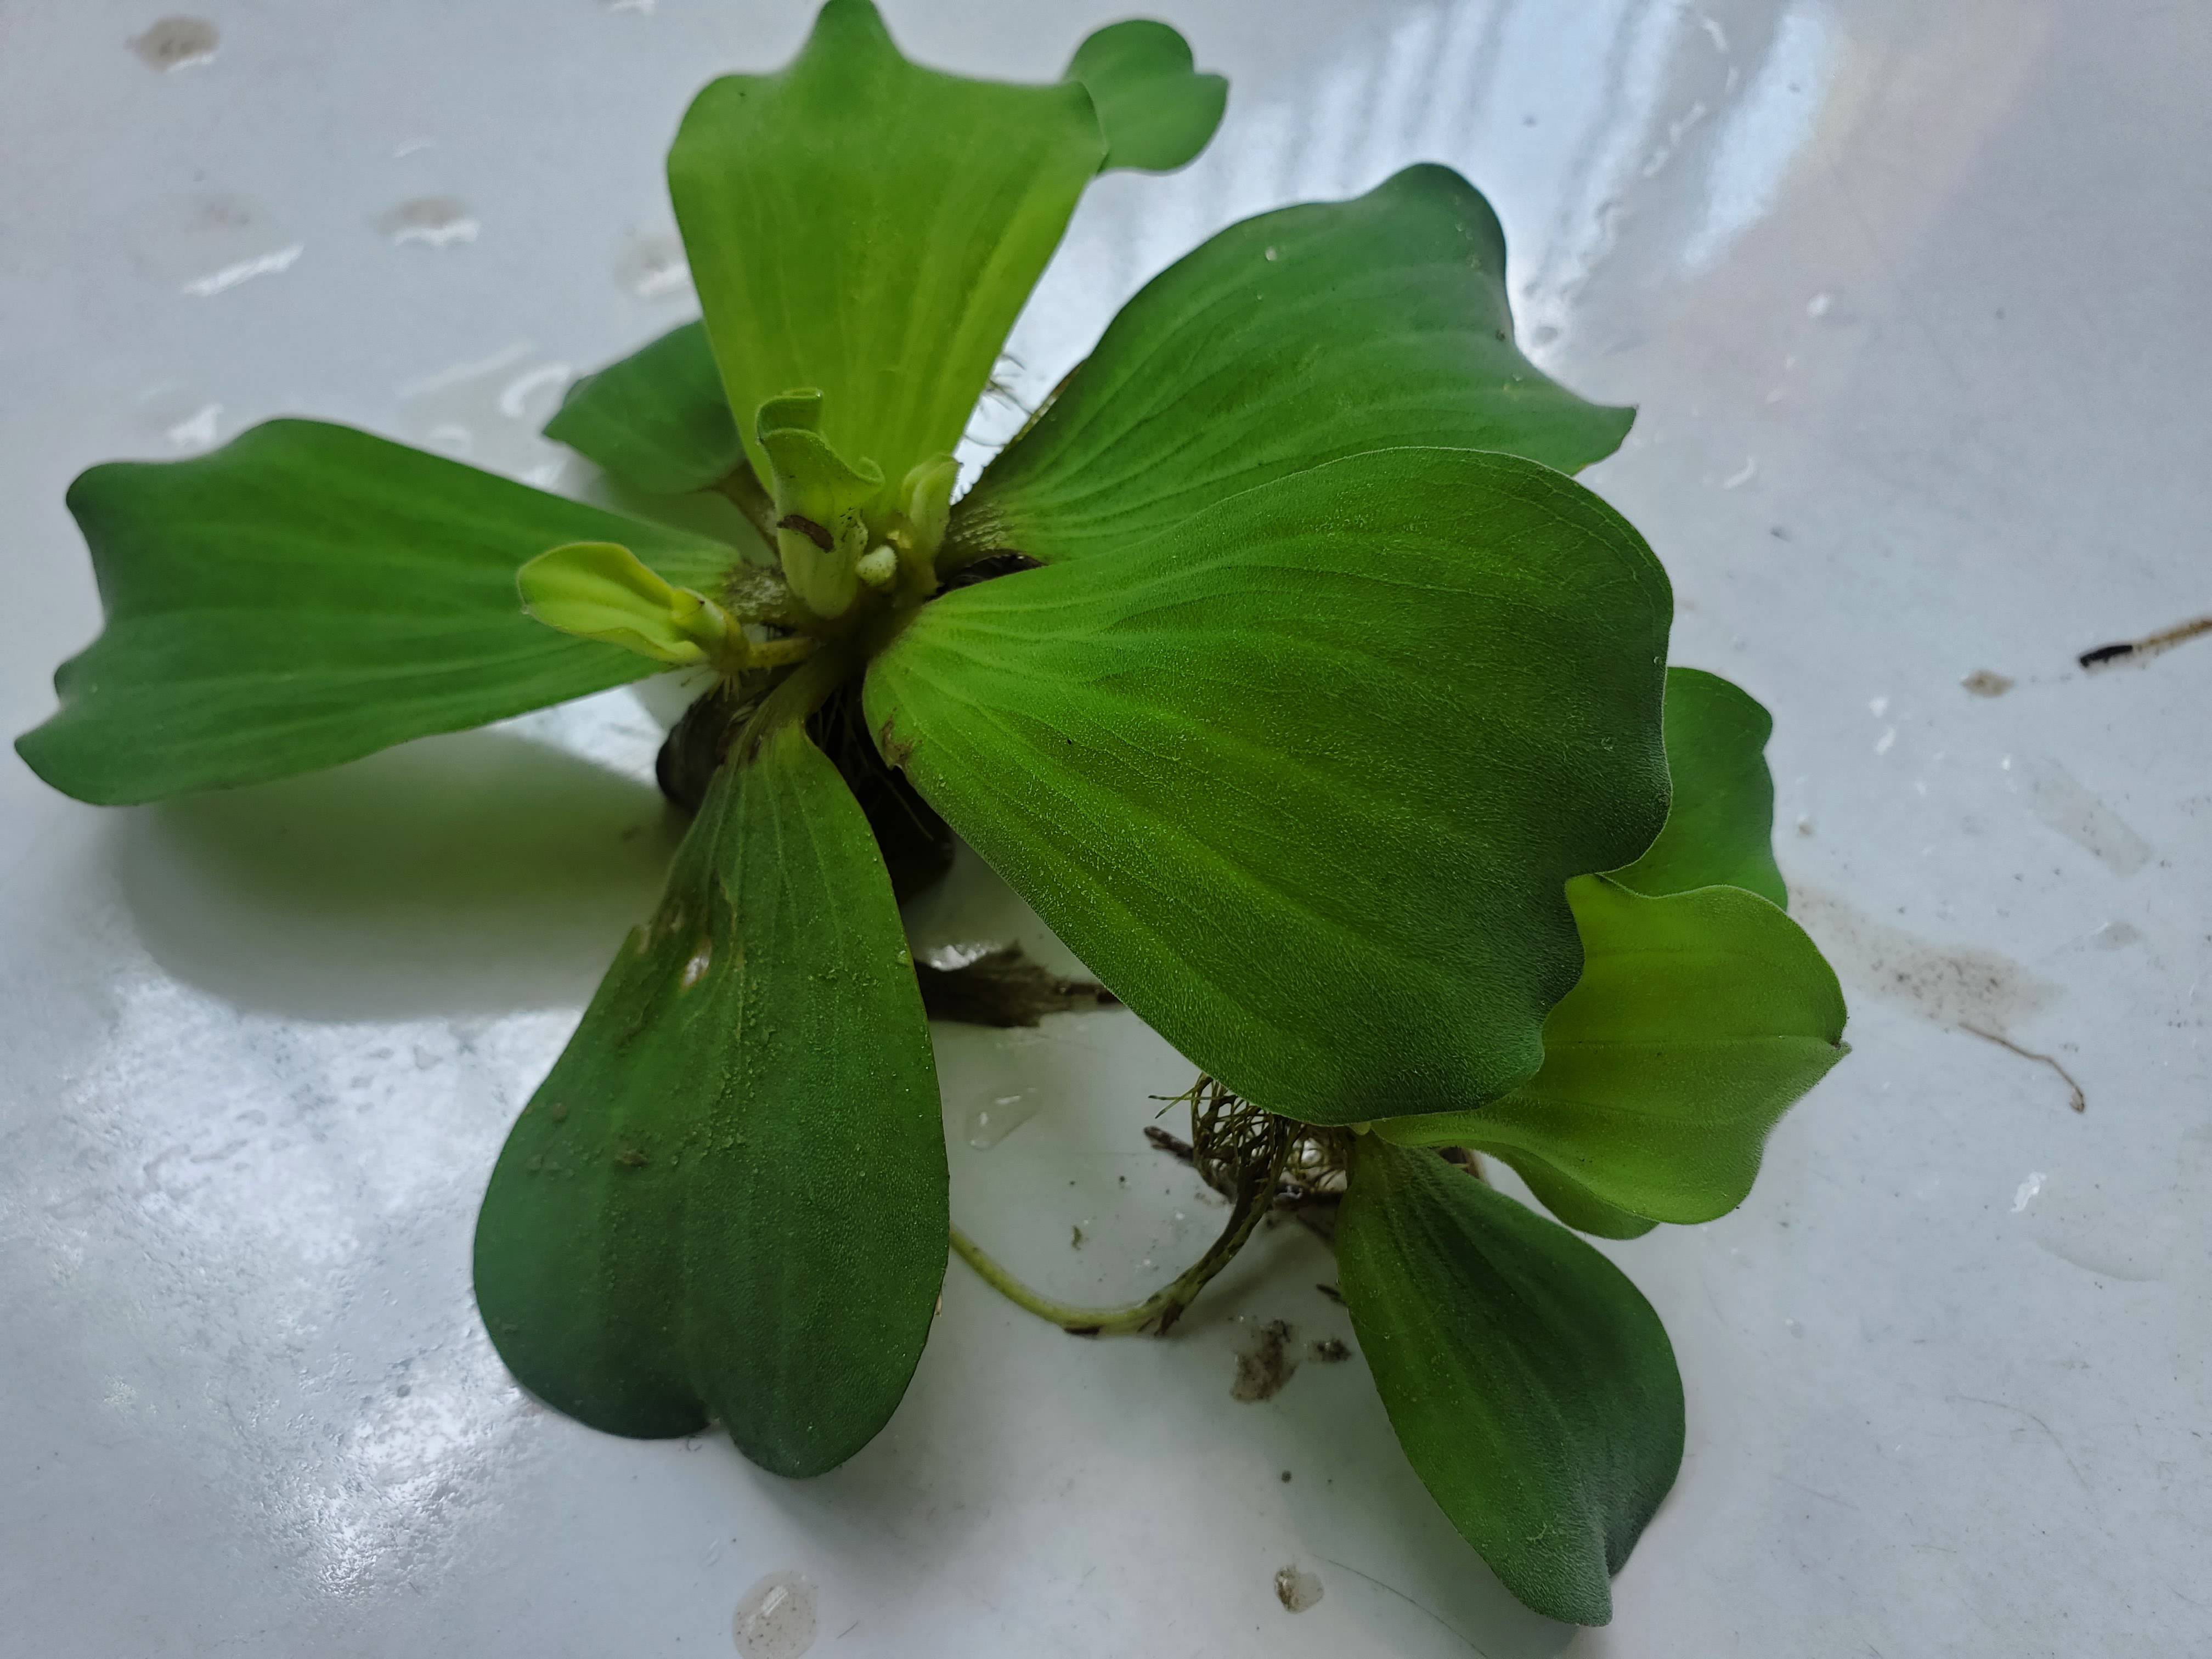
Species: Water Lettuce (Pistia stratiotes)